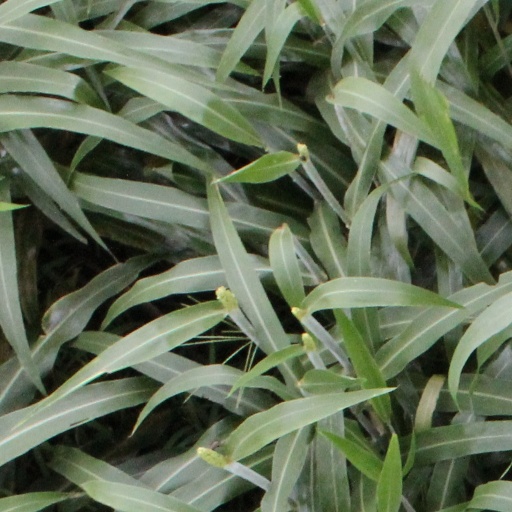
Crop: sorghum